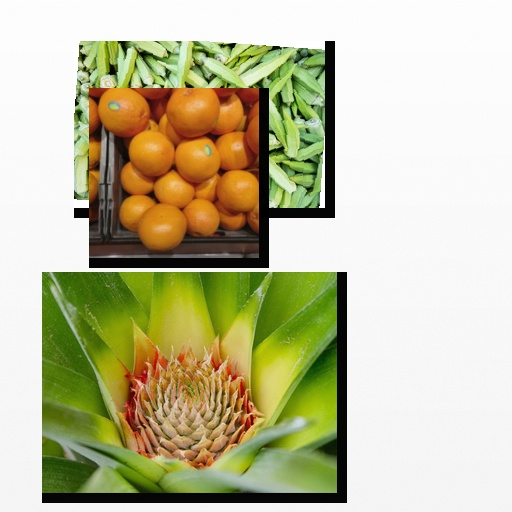
Food items: okra, red_grapefruit, pineapple